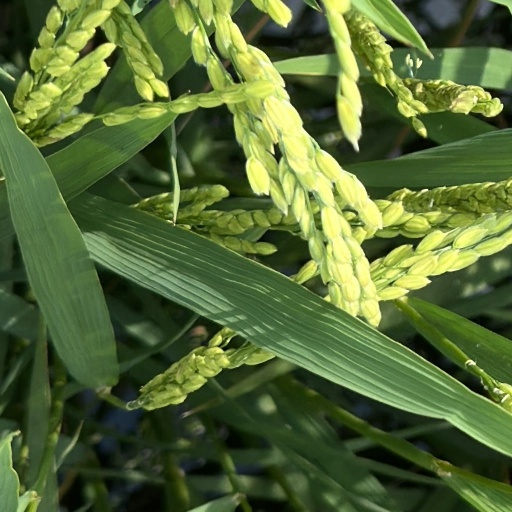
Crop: rice